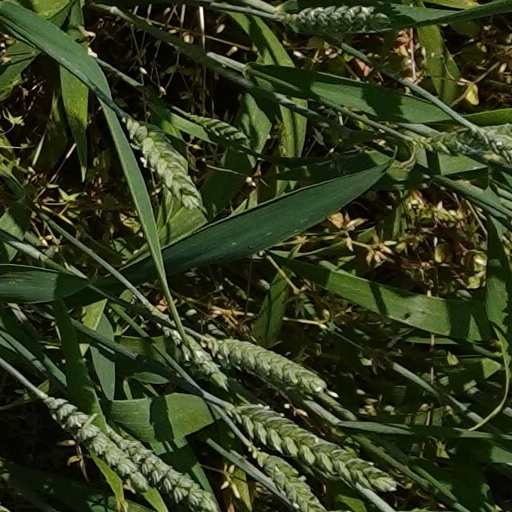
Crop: wheat